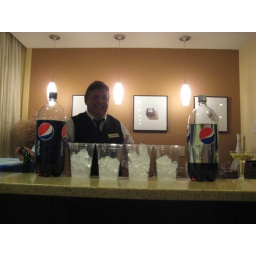
we had our own bar under the table